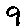
Label: 9